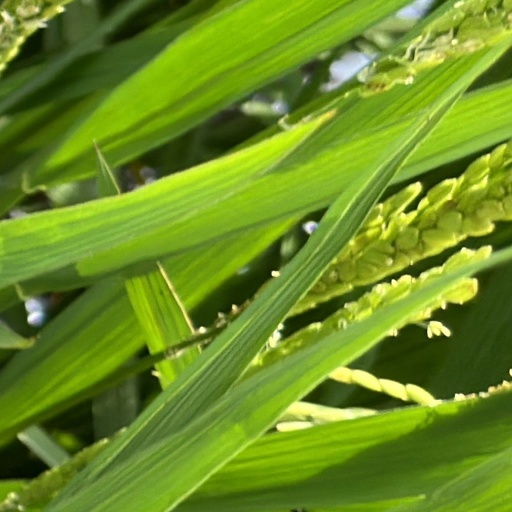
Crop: rice